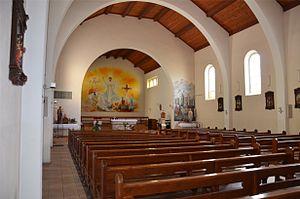
Vue d'ensemble de l'intérieur de l'église du Christ-Roi de Fey.
L'église du Christ-Roi de Fey est une église, orientée d'est en ouest, construite entre 1947 et 1950 pour remplacer l'ancienne chapelle de la Martenette. Elle est dédiée au Christ-Roi et sa fête patronale se déroule à la fin du mois de novembre, qui marque également le début de l'année liturgique. À l'origine, l'église de Fey faisait partie de la paroisse Saint-Léger de Nendaz qui aujourd'hui fait partie de la paroisse du secteur de Nendaz, Les Agettes, Salins, Veysonnaz.